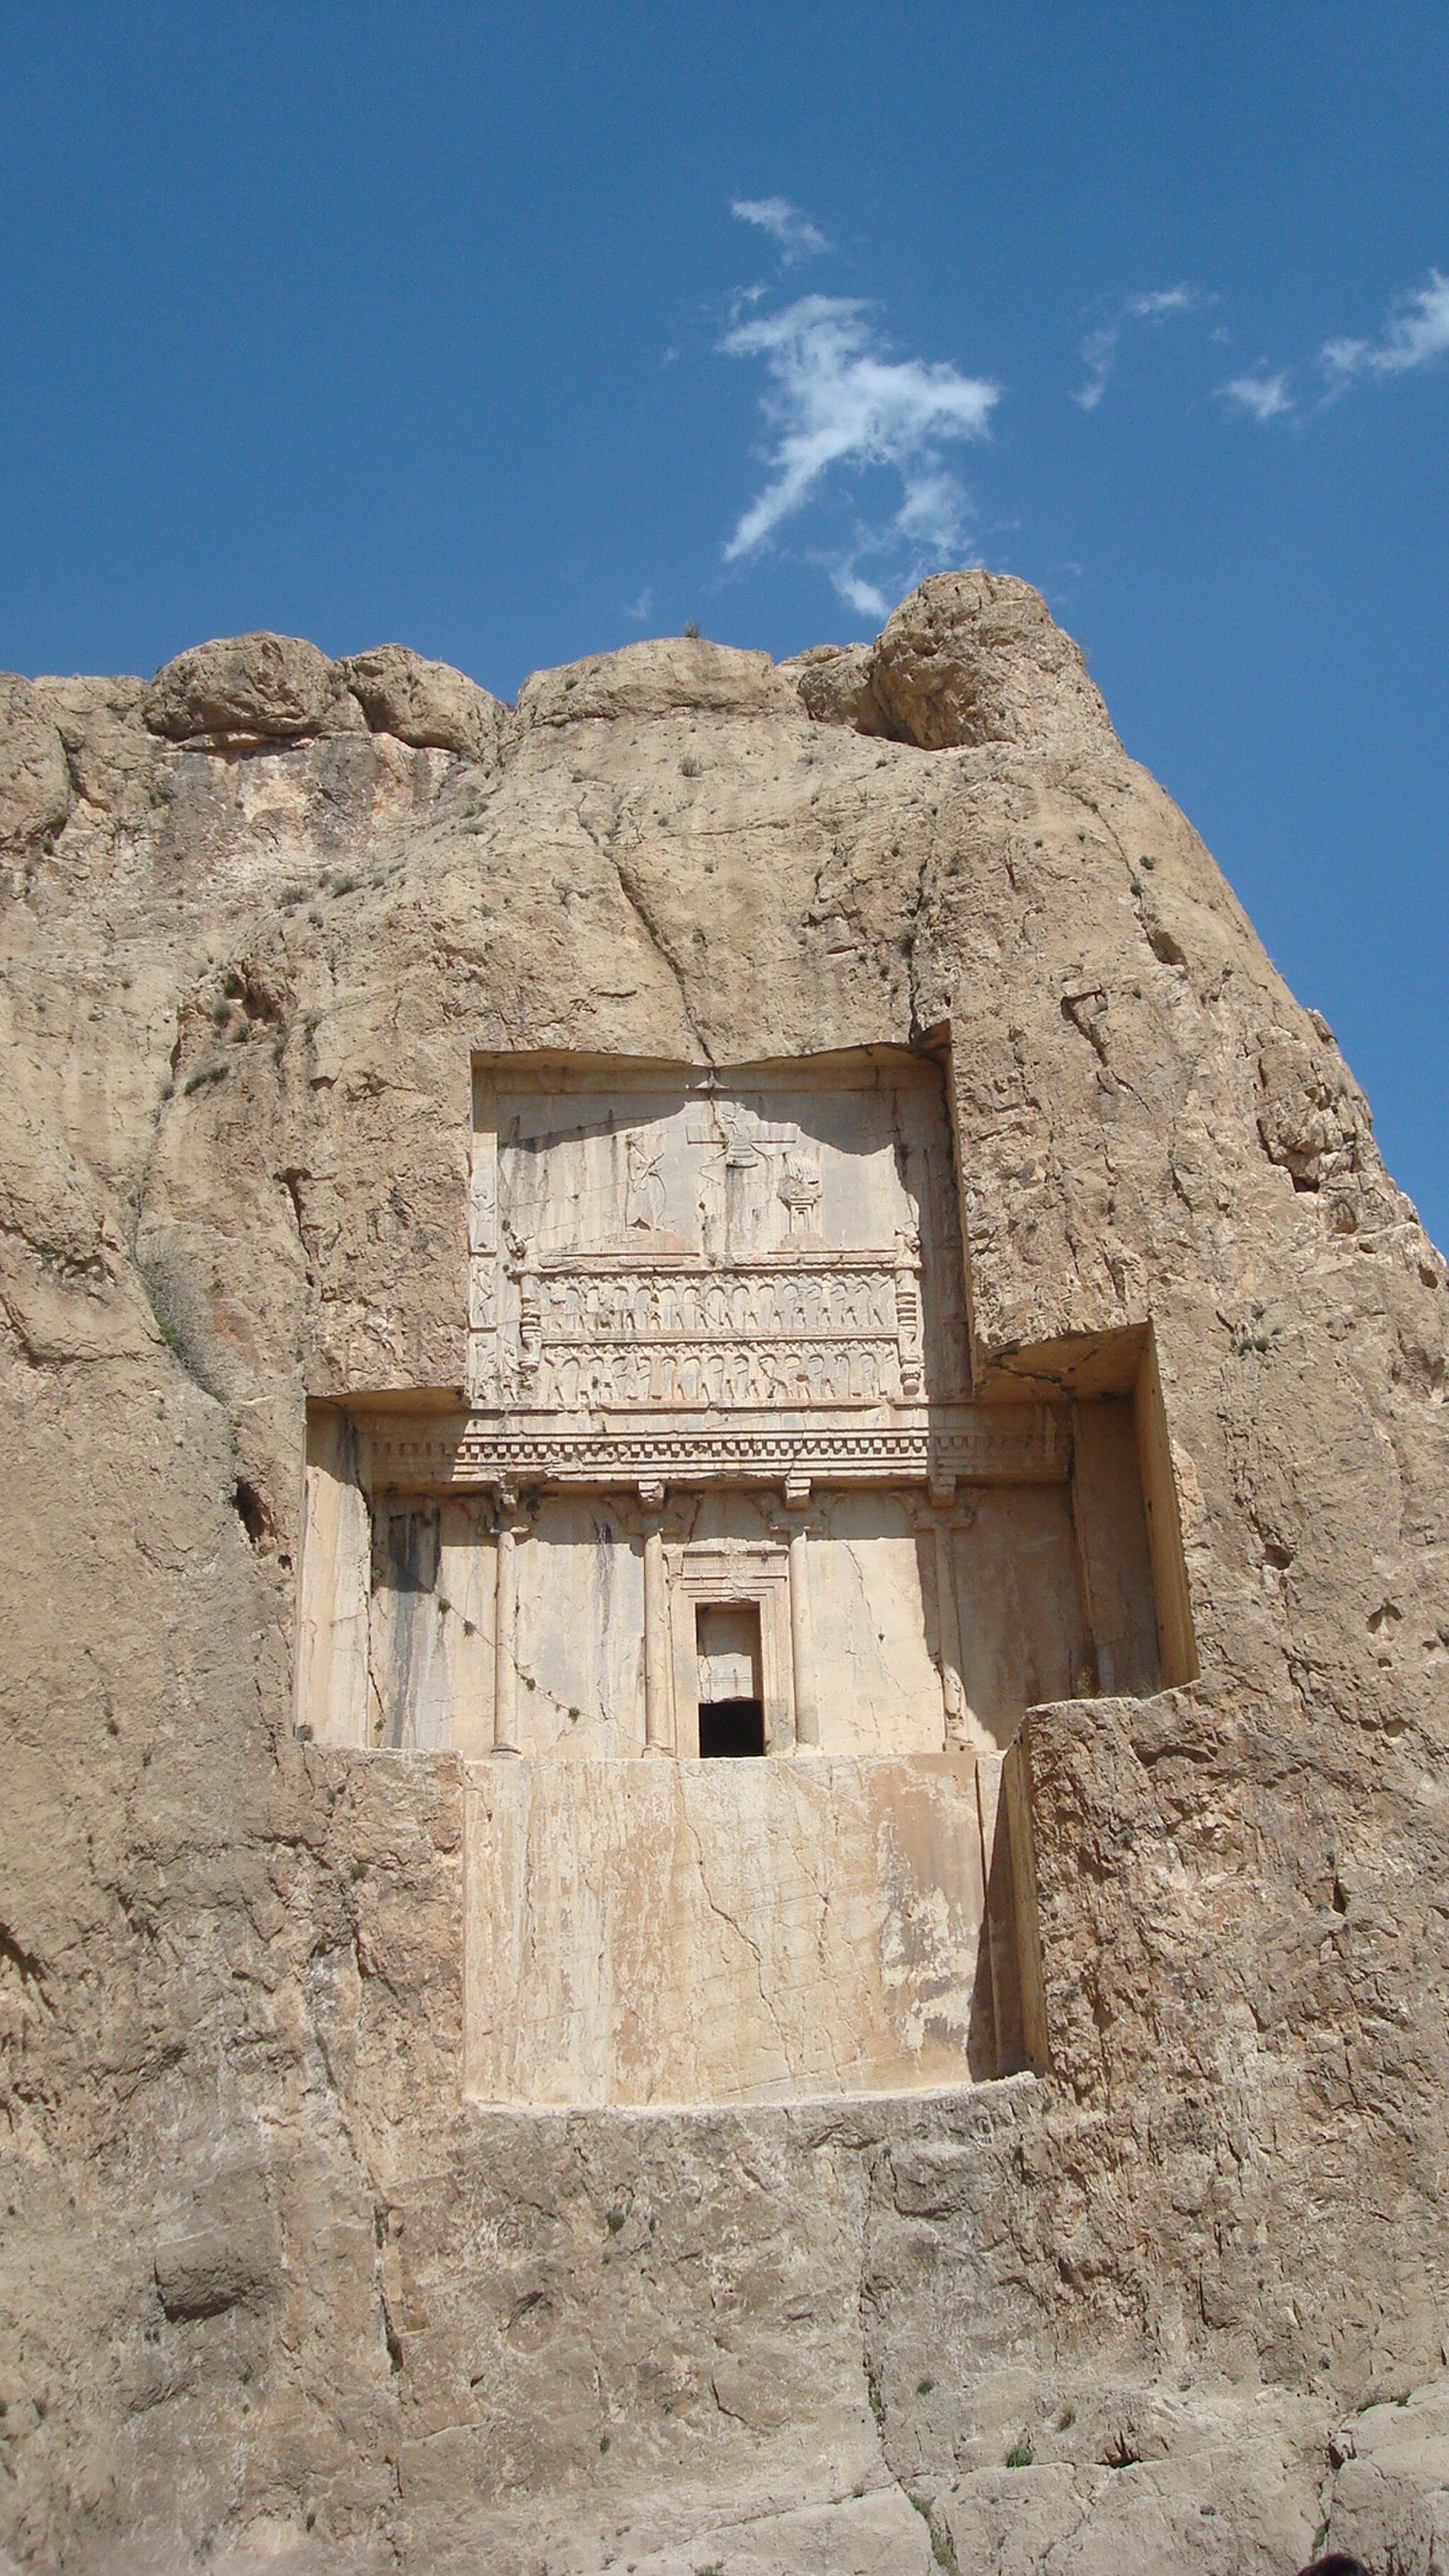
Title: Naqsherostam47
Description: نقش رستم
Date: 2010-03-23
Categories: Taken with Sony DSC-W90, Tomb of Xerxes I, Self-published work